AL and AL

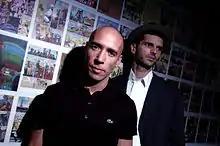

Al Holmes and Al Taylor also known as AL and AL are British filmmakers and visual artists. Known for their surrealist films, they combine live action performance with computer generated environments to create dream worlds in film. Since 2001 the duo have created an award-winning body of short films commissioned by Abandon Normal Devices, Animate, Arts Council England, British Film Institute, Channel 4 television, Cornerhouse Cinema, Foundation for Art and Creative Technology, Film London, Museum of Modern Art, Antwerp, Southbank Centre and the World Science Festival, exhibiting internationally in galleries, site specific installations, film festivals, television and concert halls.